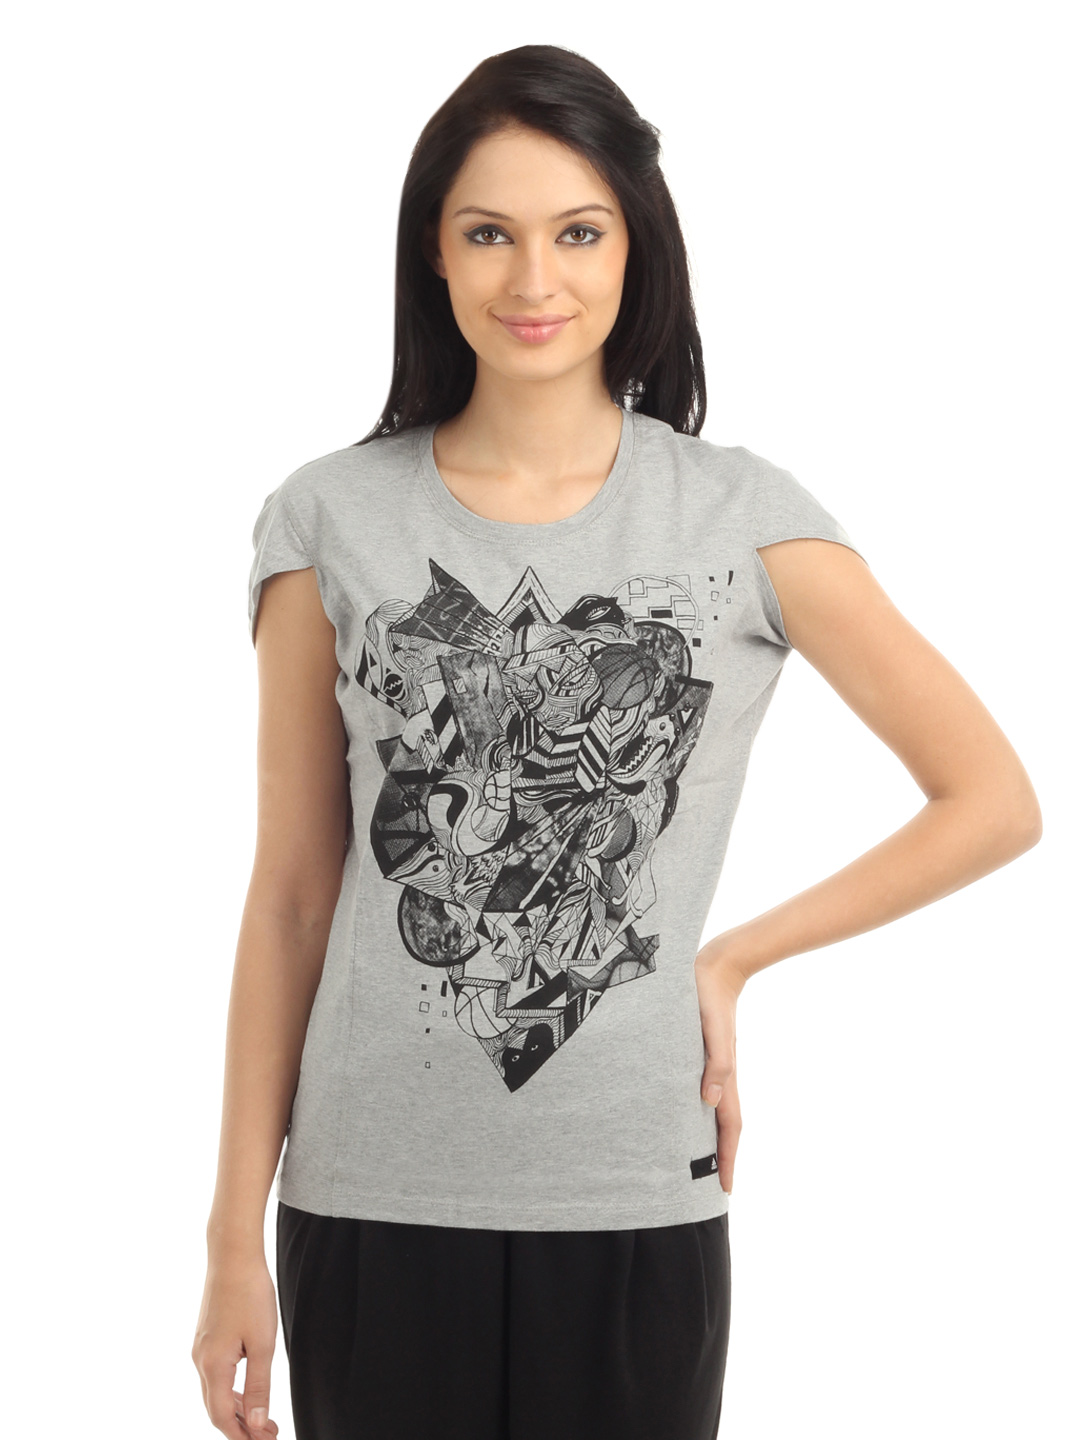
ADIDAS Women Graphic Grey T-shirt
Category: Apparel / Topwear / Tshirts
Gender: Women
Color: Grey
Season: Summer 2012
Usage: Casual